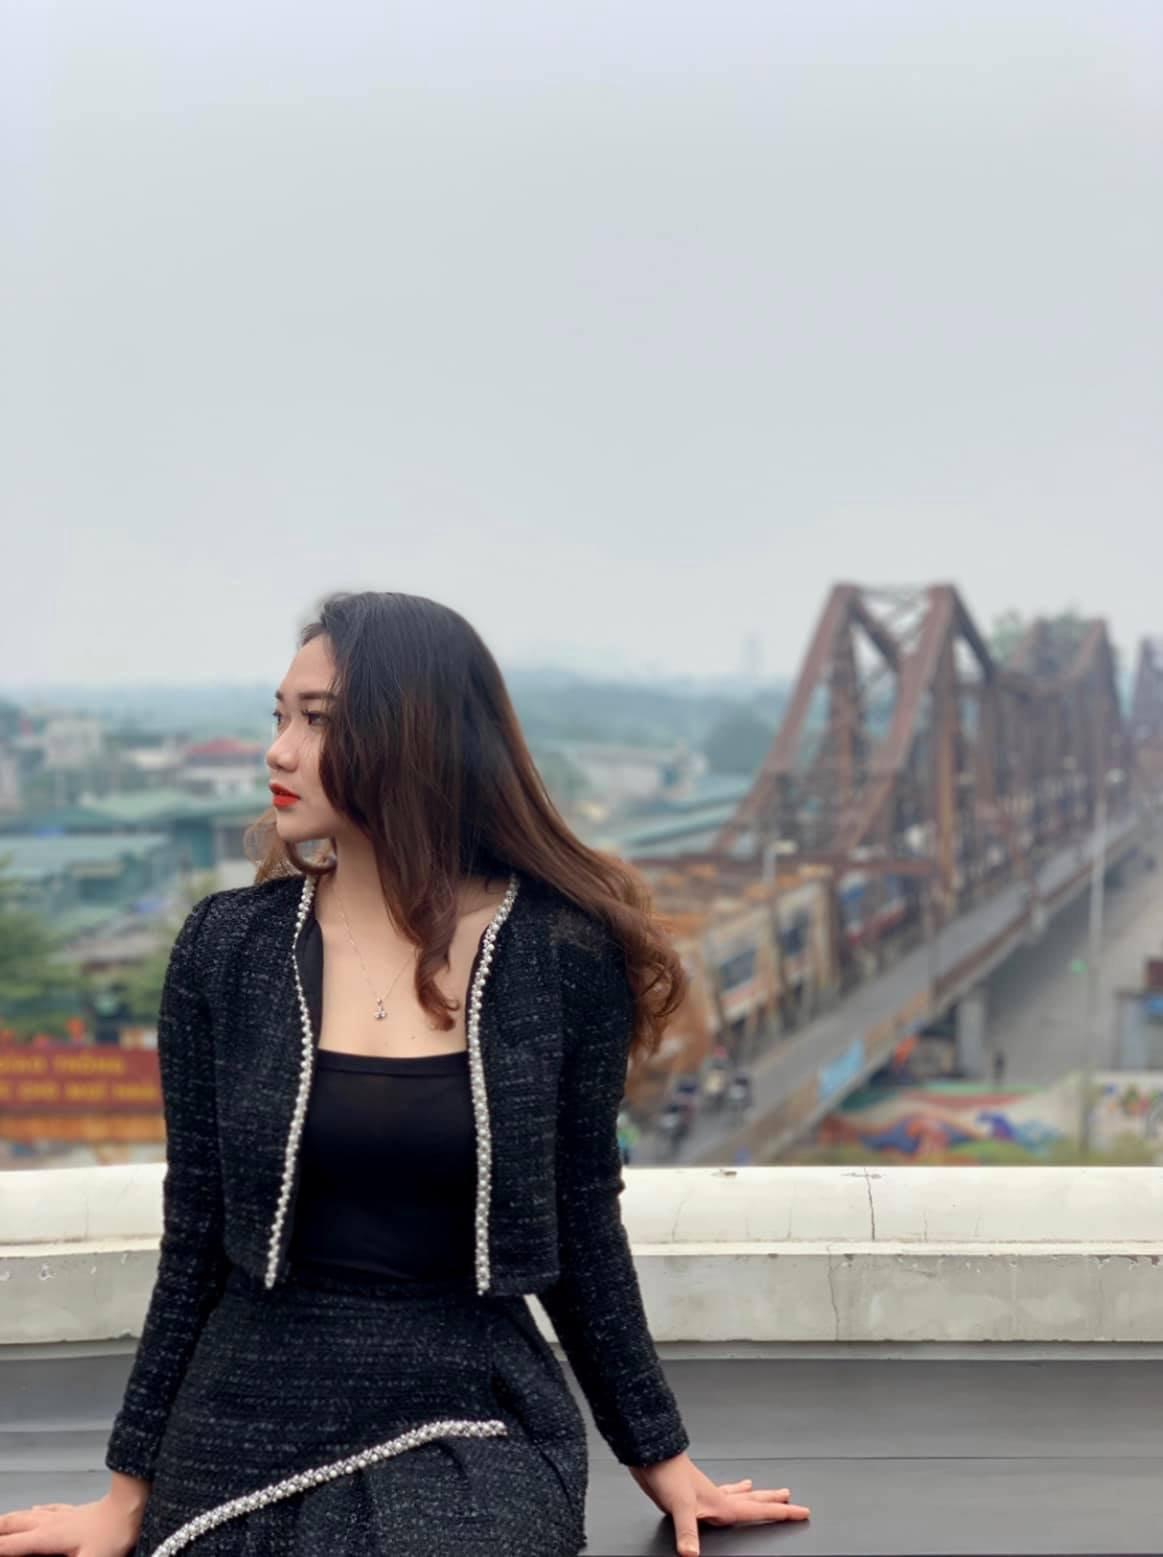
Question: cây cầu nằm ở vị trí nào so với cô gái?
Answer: cây cầu nằm phía sau lưng cô gái